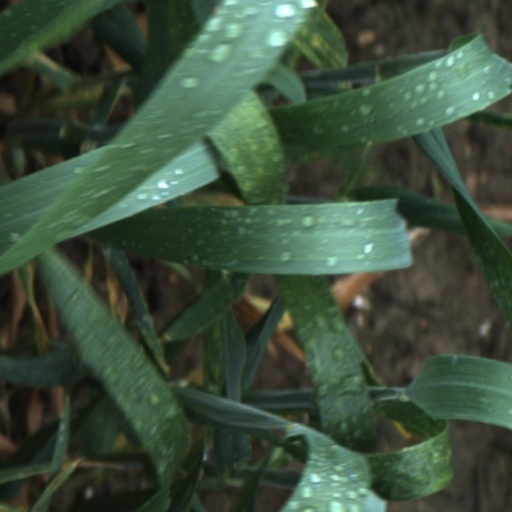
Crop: wheat